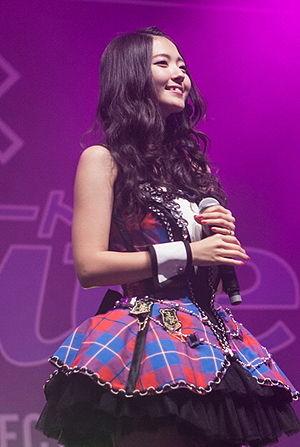
Airi Suzuki est une chanteuse de J-pop, mannequin et actrice japonaise. Ancienne idole au sein du Hello! Project, elle fut sélectionnée parmi 27,958 participantes durant l'audition Hello! Project Kids le 30 juin 2002 et commença ses activités d'idole à l'âge de 8 ans.